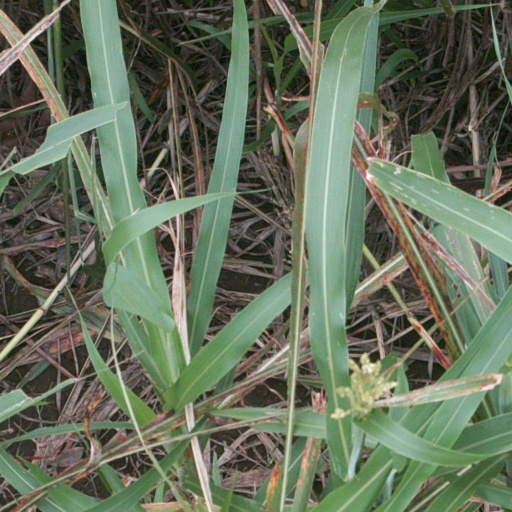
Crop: sorghum